GE Dash 8 Series

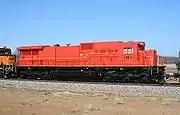
An NREC C39-8.

Between 1984 and 1987, a total of 161 examples of this model were produced for two North American railroads: Norfolk Southern and Conrail.